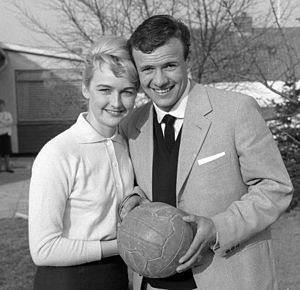
Rudi Hansen
Rudi Hansen dansk skuespiller, kendt som Mie i Far til fire-filmene.